Daniel Wise (mathematician)

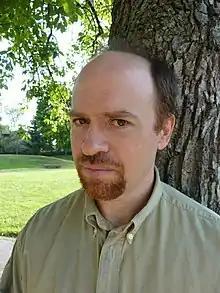

Wise's research has focused on the role of non-positively curved cube complexes within geometric group theory and their interplay with residual finiteness. His early work was taken to higher dimensions when he introduced with Frédéric Haglund the theory of special cube complexes. In 2009 he announced a solution to the virtually fibered conjecture for cusped hyperbolic 3-manifolds. This was a consequence of his work on the structure of groups with a quasiconvex hierarchy which proved the virtual specialness of a broad class of hyperbolic groups, and established a program for using cube complexes to understand many infinite groups. This subsequently played a key role in the proof of the Virtually Haken conjecture.